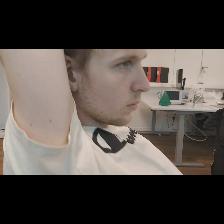
Label: Human